5th (Scottish) Parachute Battalion

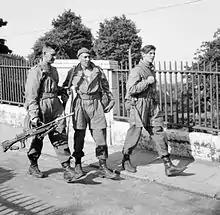
British paratroops wearing 'jump jackets', in Norwich during exercises, 23 June 1941

Impressed by the success of German airborne operations during the Battle of France, the then British Prime Minister, Winston Churchill, directed the War Office to investigate the possibility of creating a corps of 5,000 parachute troops. The standards set for British airborne troops were extremely high, and from the first group of 3,500 volunteers only 500 men were accepted to go forward to parachute training.